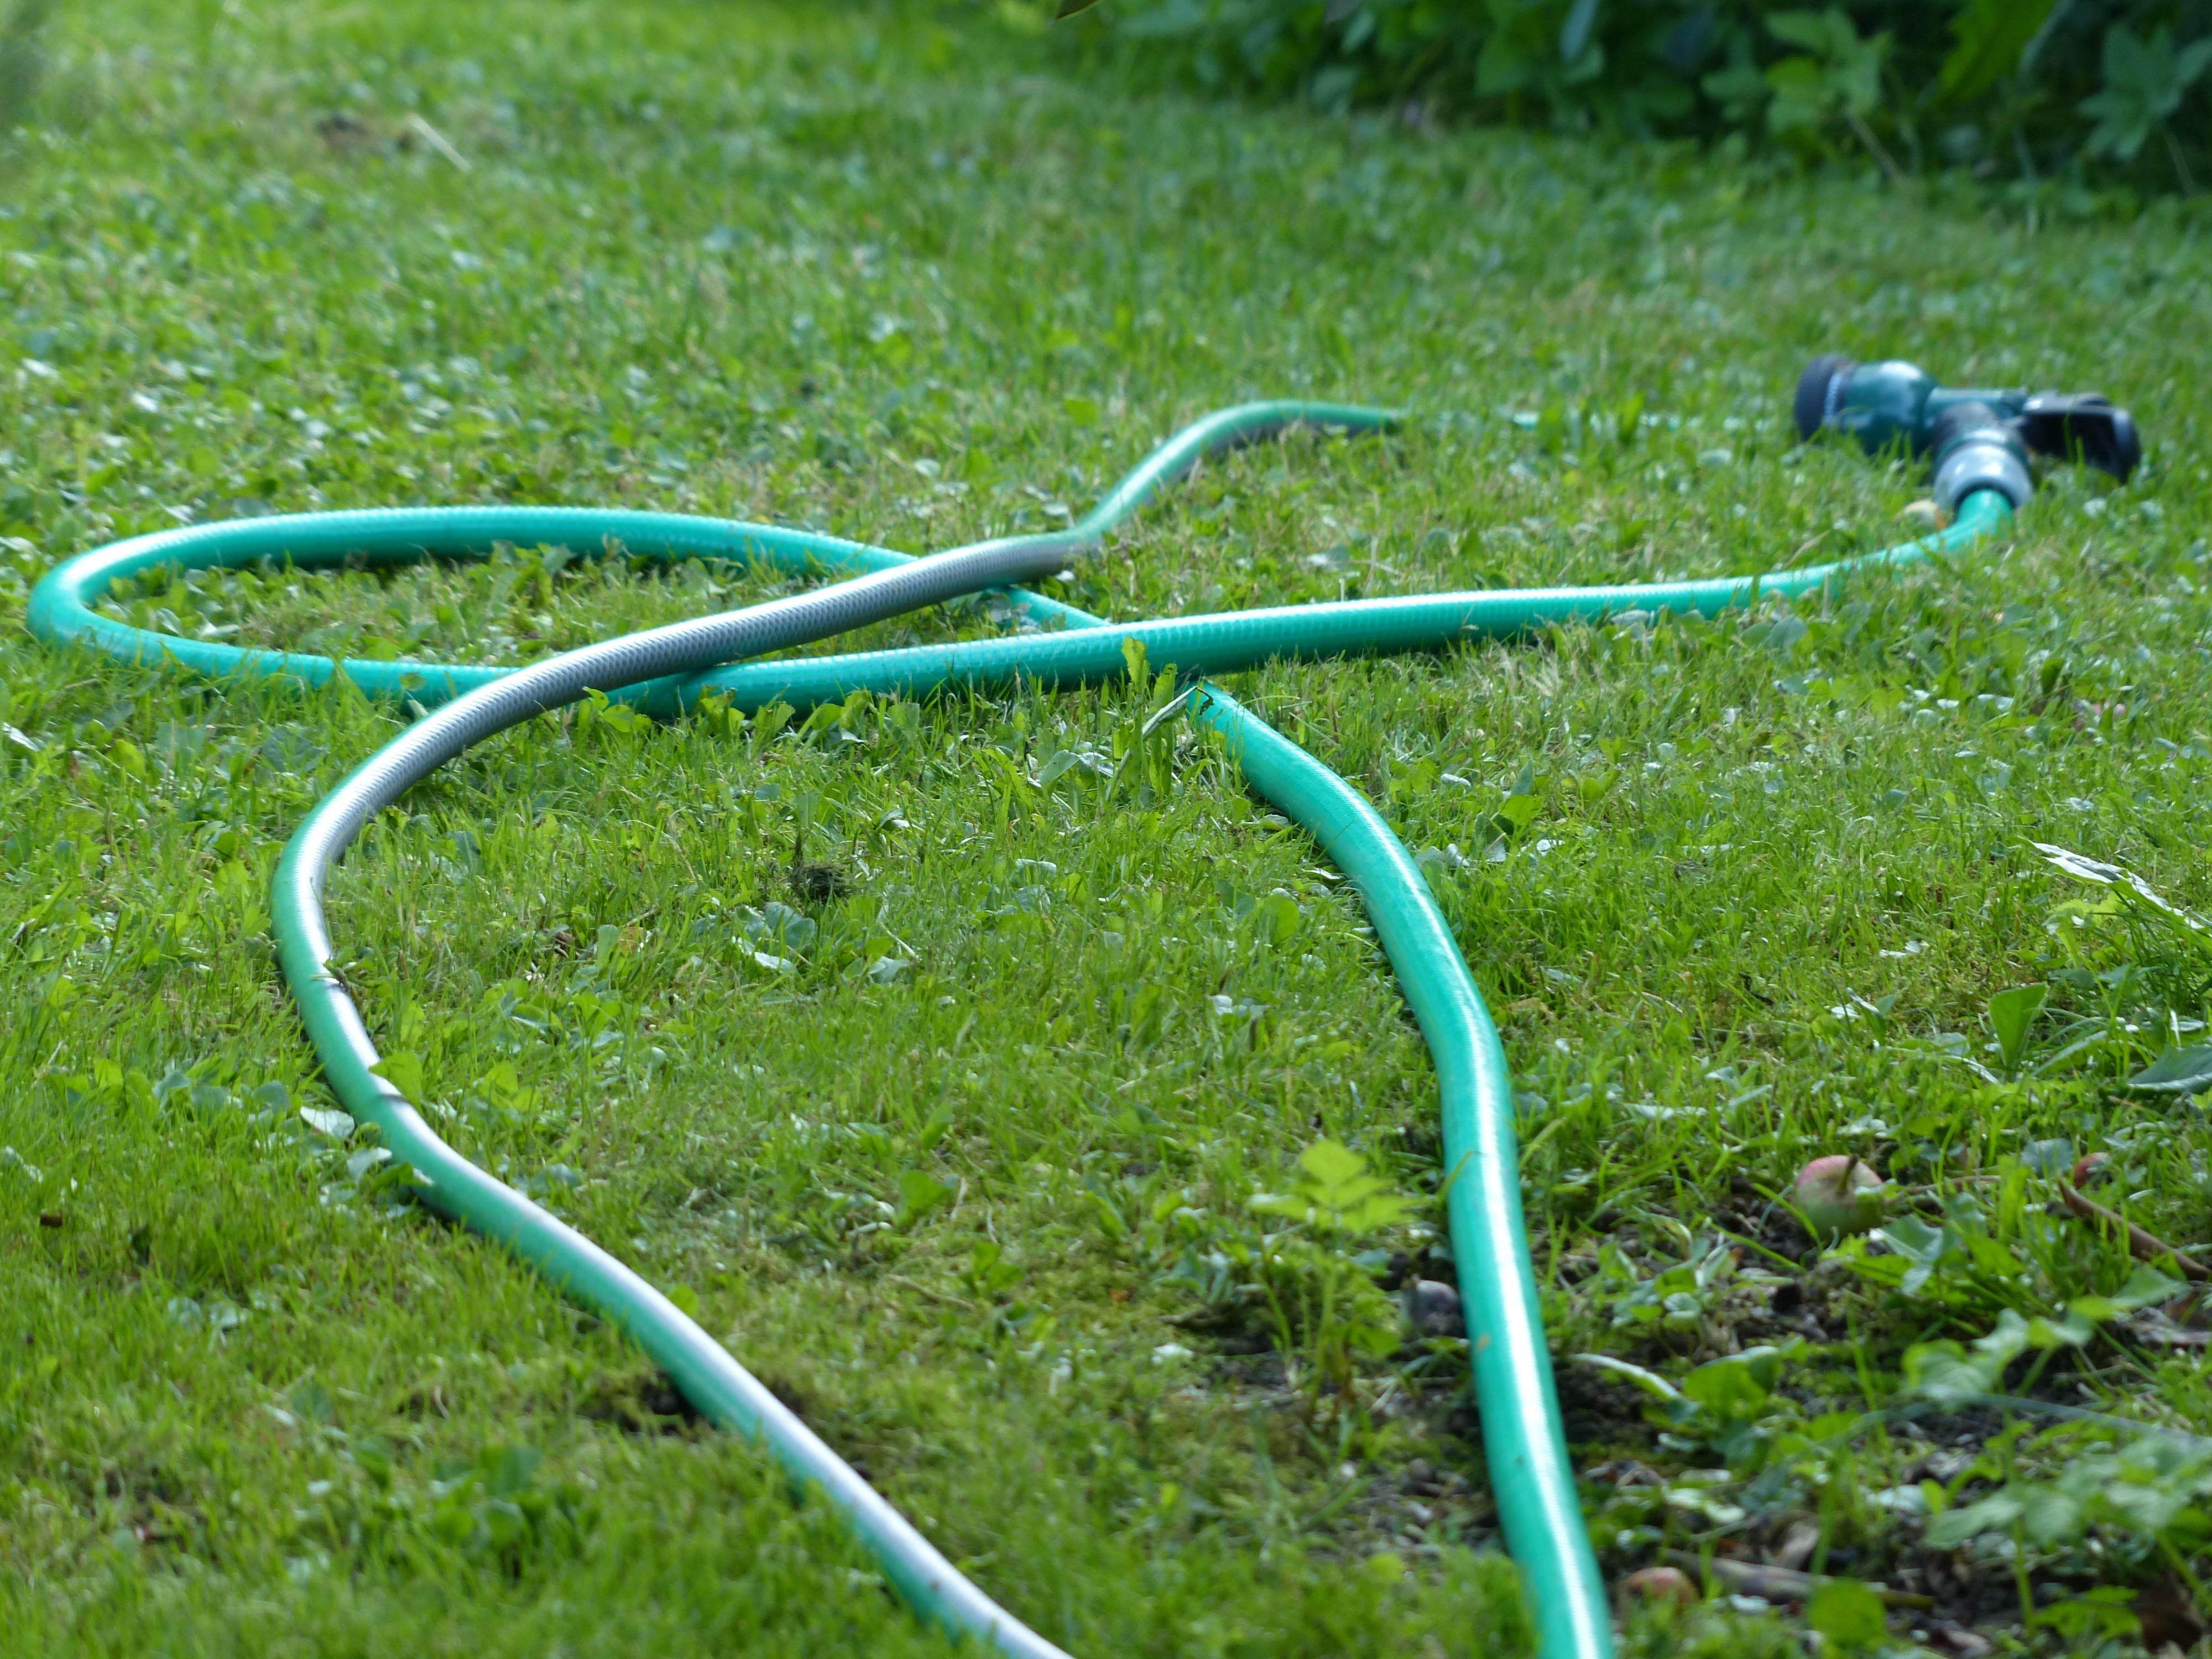
water, grass, lawn, meadow, bicycle, green, spray, garden, casting, garden hose, inject, irrigation system